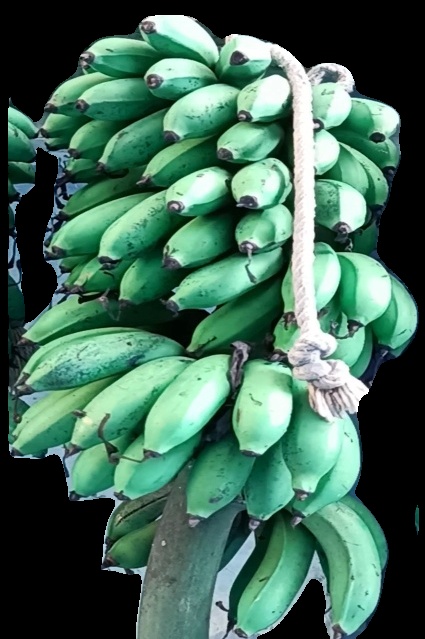
Variety: rasbale
Grade: grade2